Life imprisonment in Spain

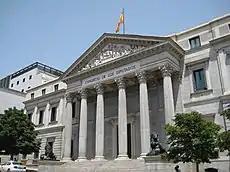
Congress of deputies

Life imprisonment in Spain was introduced by the "Ley Orgánica 1/2015" in March 2015, effective from 1 July 2015. The sentence can be revised, so it is officially called "revisable permanent imprisonment".